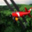
Label: airplane